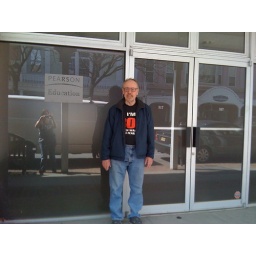
standing in front of my old office before it was closed down, and we were shipped to New Jersey.